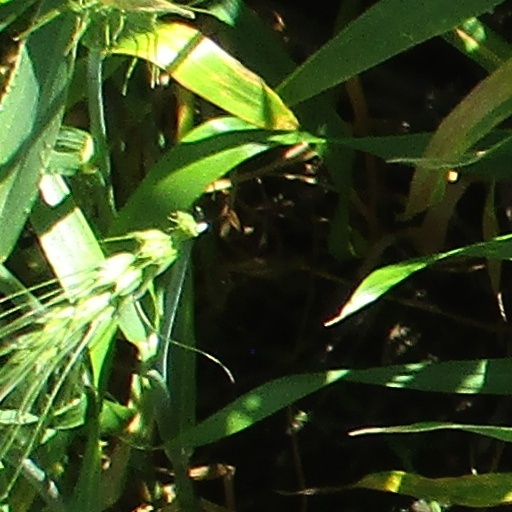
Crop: wheat